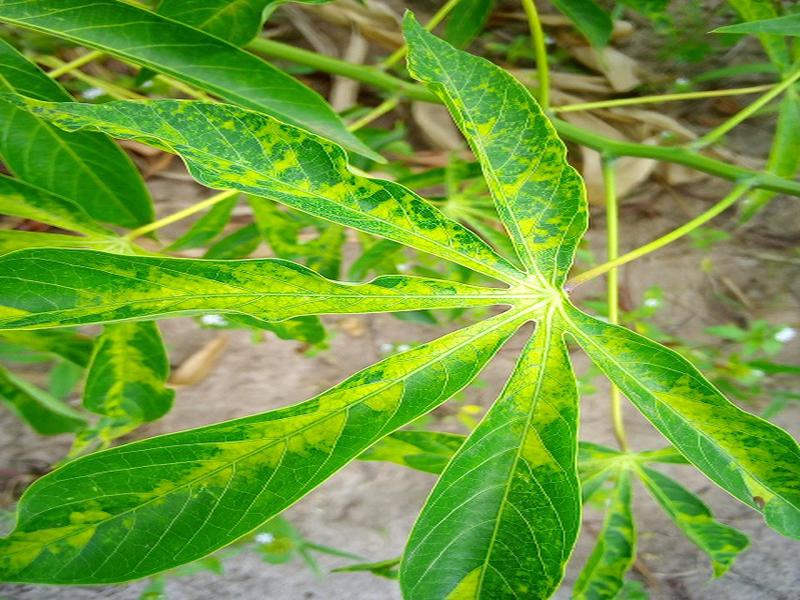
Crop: cassava
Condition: mosaic_disease